British diaspora in Africa

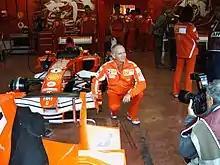
Rory Byrne with Michael Schumacher's car for the 2005 Formula One season

Many White Africans speak a unique dialect of English, developed by interaction with other local languages. South African English is influenced by Afrikaans and the Bantu languages. The considerable Afrikaans influence can be seen from words such as "braai", "trek", "lekker" and "ja" in common usage. Some Zulu and Xhosa words, such as , , and (meaning an "expert"), are also commonly used. Although South African slang is used by many younger South Africans, it would be unusual to hear it used amongst older people. The common greeting "howzit!" comes from the Afrikaans (or "how is it?"); it can be likened to the US "howdy", the Australian "g'day", the Irish "" or the Scottish "awrite?".